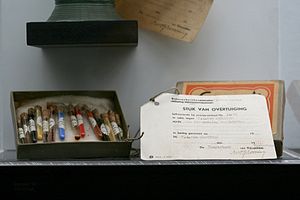
Han van Meegeren / Straffesagen og fængselsstraffen
Beviser mod Han van Meegeren: en samling pigmenter.
"Henricus Antonius ""Han"" van Meegeren; var en hollandsk maler, der anses for at være en af de bedste kunstforfalskere i det 20. århundrede. Til trods for sine falsknerier blev van Meegeren en nationalhelt efter Anden Verdenskrig, da det blev afsløret, at han under krigen havde solgt et forfalsket maleri til Reichsmarschall Hermann Göring under besættelsen af Holland.